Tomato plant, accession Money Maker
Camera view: tilt-top (135 deg); turntable rotation: 300 degrees
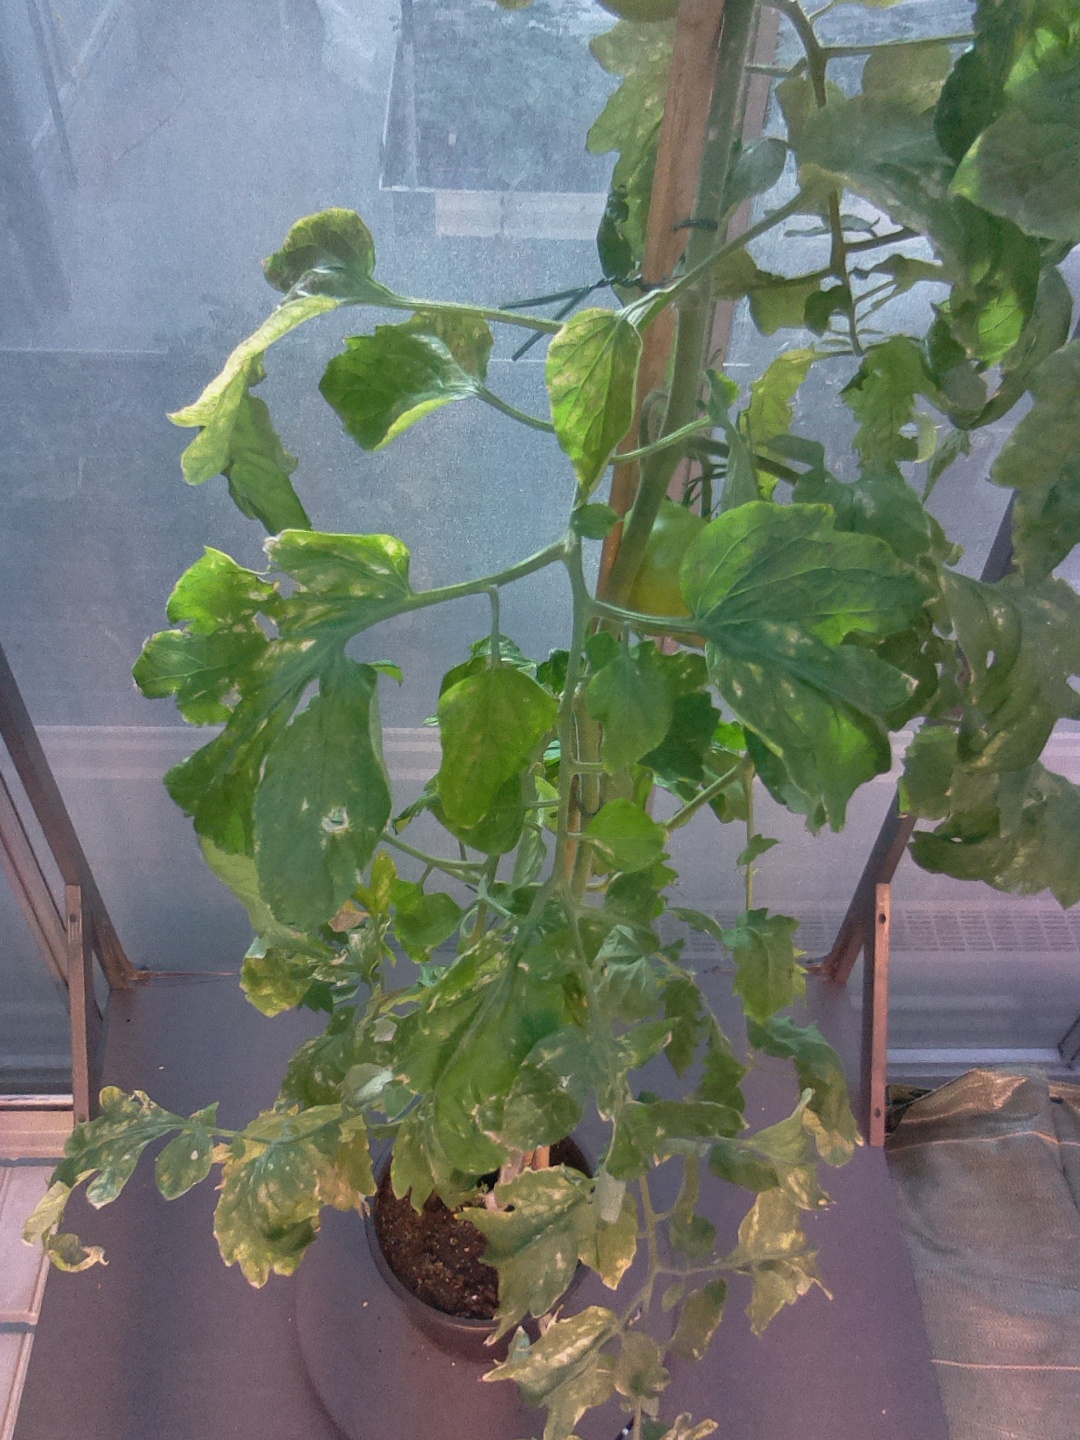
BBCH growth stage 77: 70%-80% of final fruit size